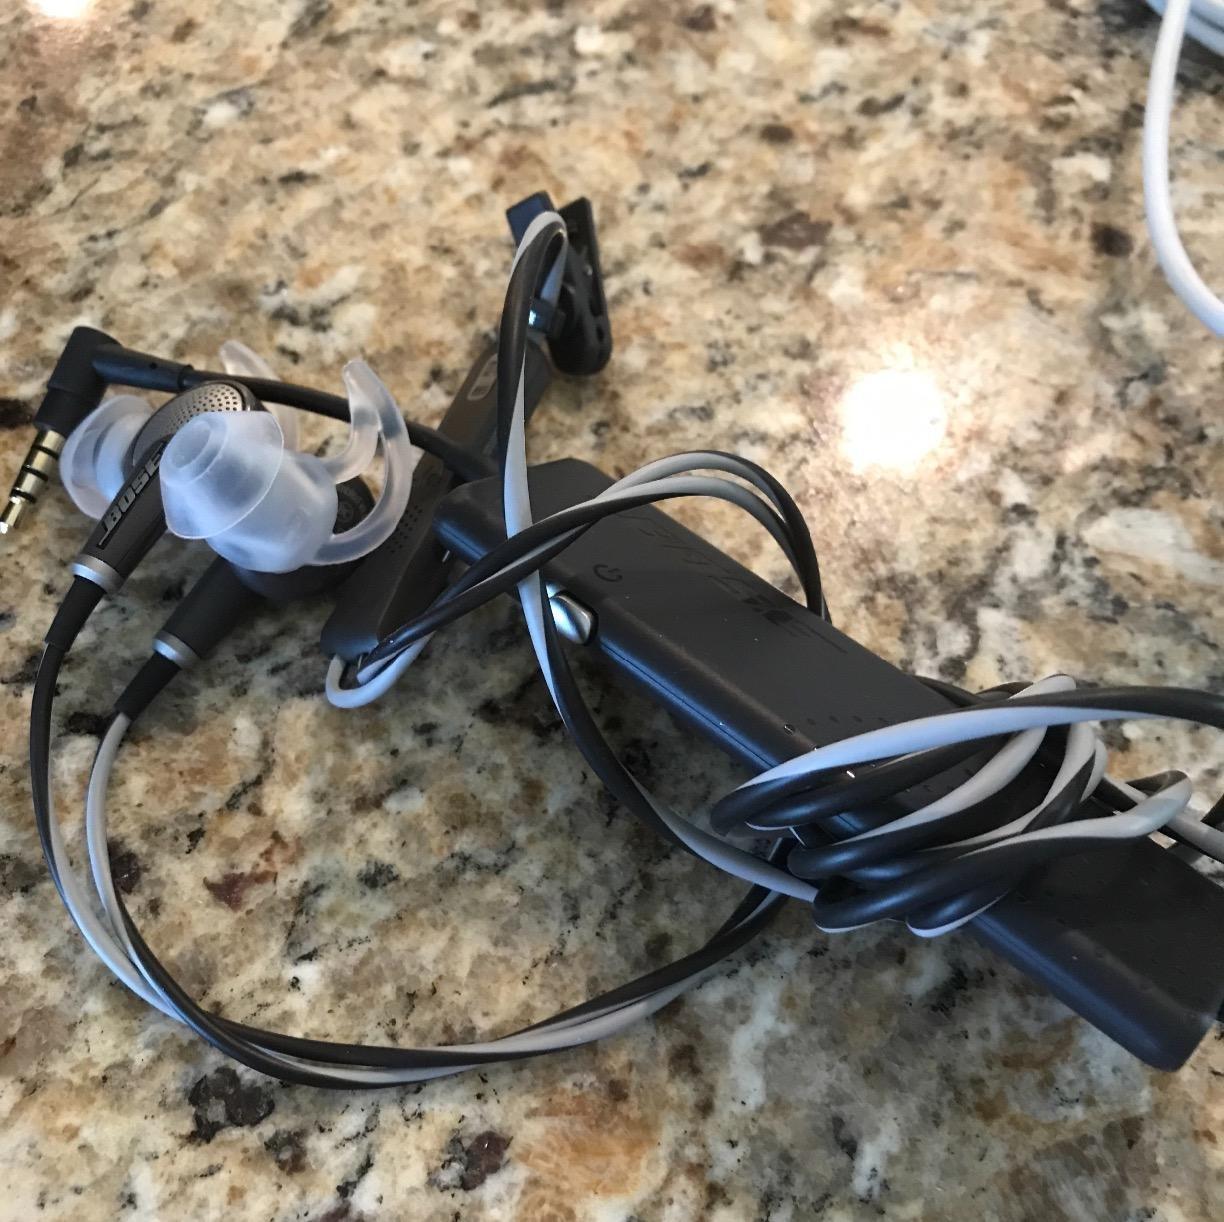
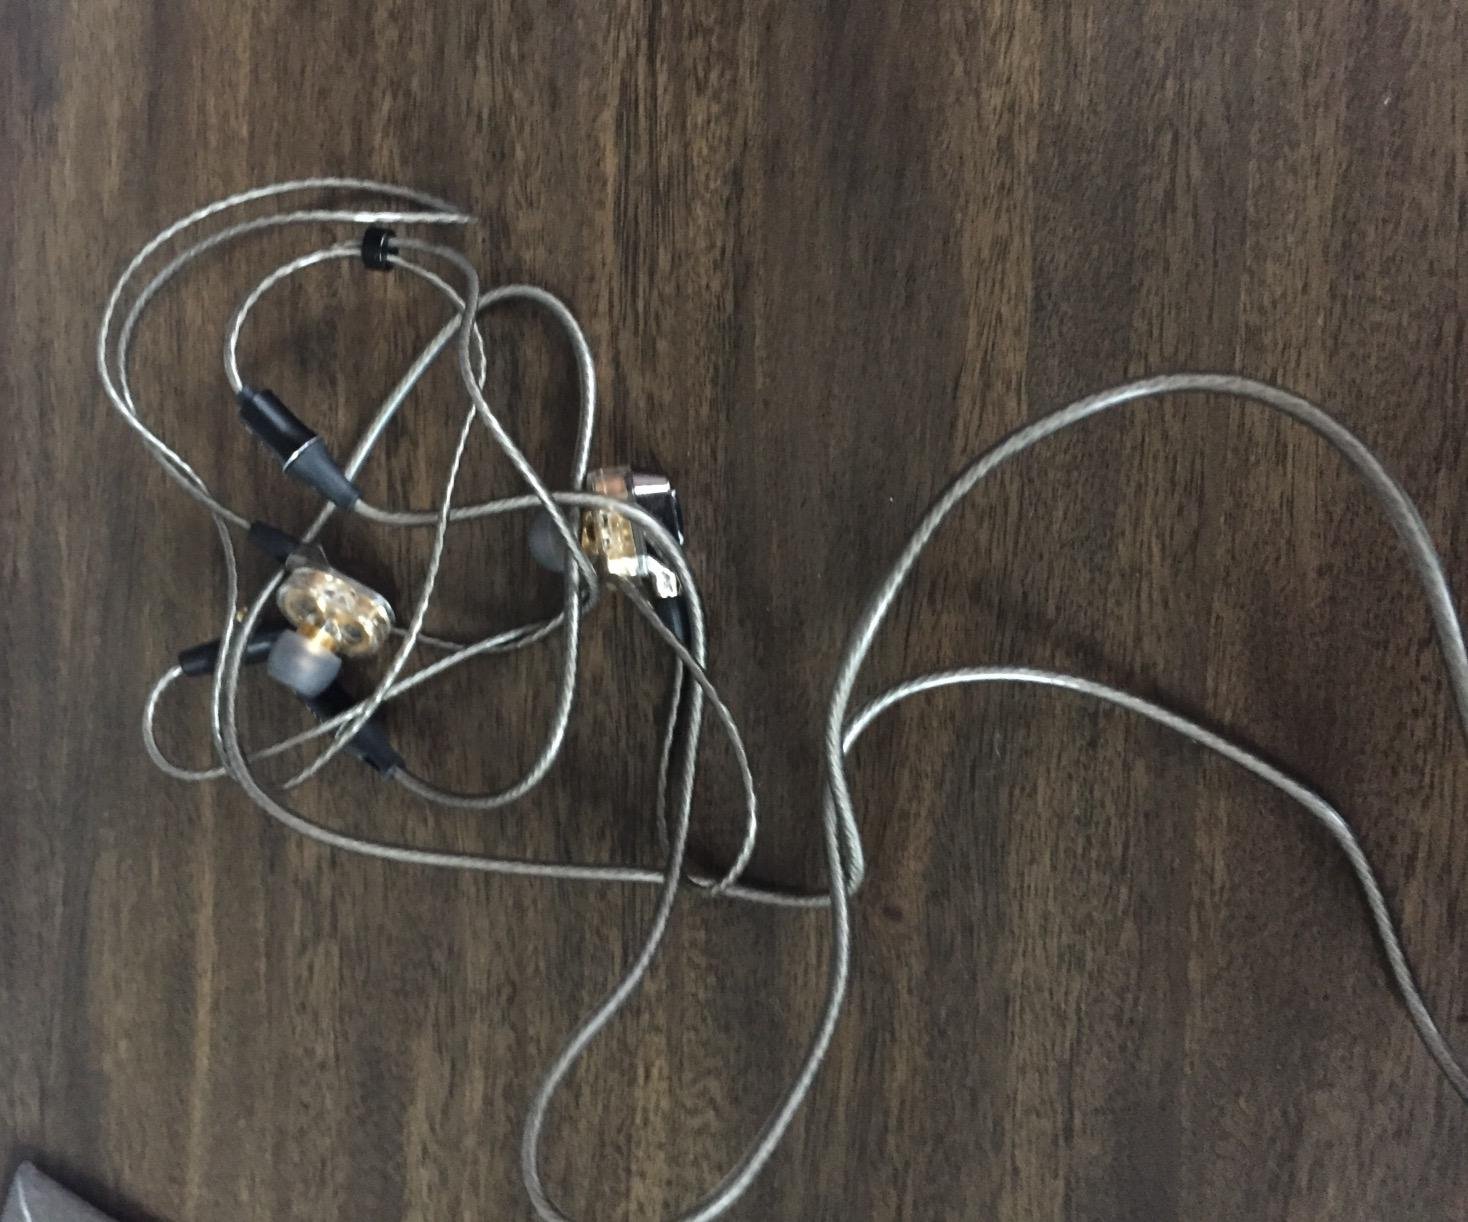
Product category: headphones
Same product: no